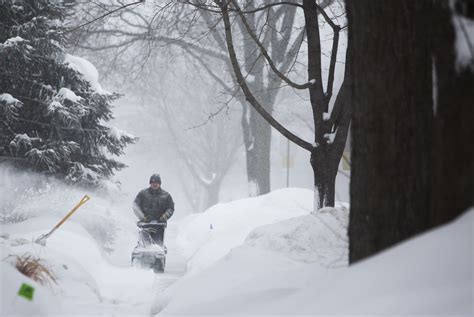
Weather: snow or frosty